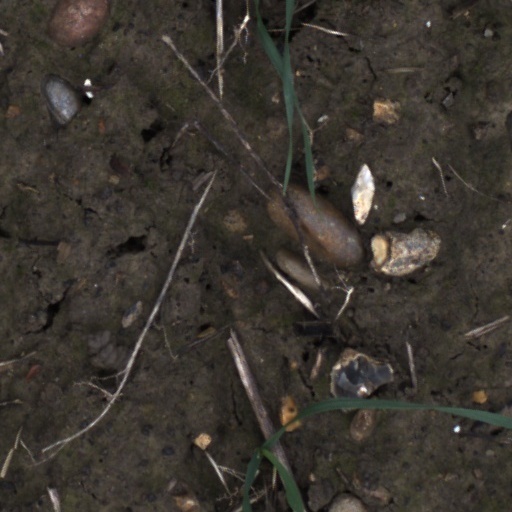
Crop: wheat